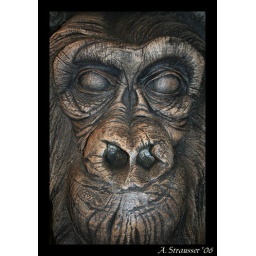
Carved ape face in Tree of Life, Animal Kindom, Walt Disney World, Florida